Racial segregation in the United States

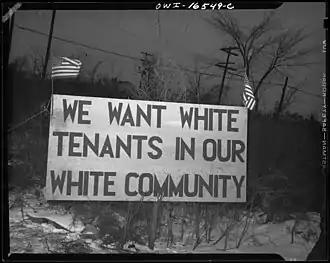
White tenants seeking to prevent blacks from moving into the Sojourner Truth housing project erected this sign. Detroit, 1942.

In World War I, blacks served in the United States Armed Forces in segregated units. The 369th Infantry (formerly 15th New York National Guard) Regiment distinguished themselves and were known as the "Harlem Hellfighters".